Lancia Delta

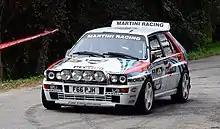
A Lancia Delta integrale HF 16V driven at the 2018 Rally Moritz Costa Brava

The 16v integrale was developed for rallying, introduced at the 1989 Geneva Motor Show, and made a winning debut on the 1989 San Remo Rally.